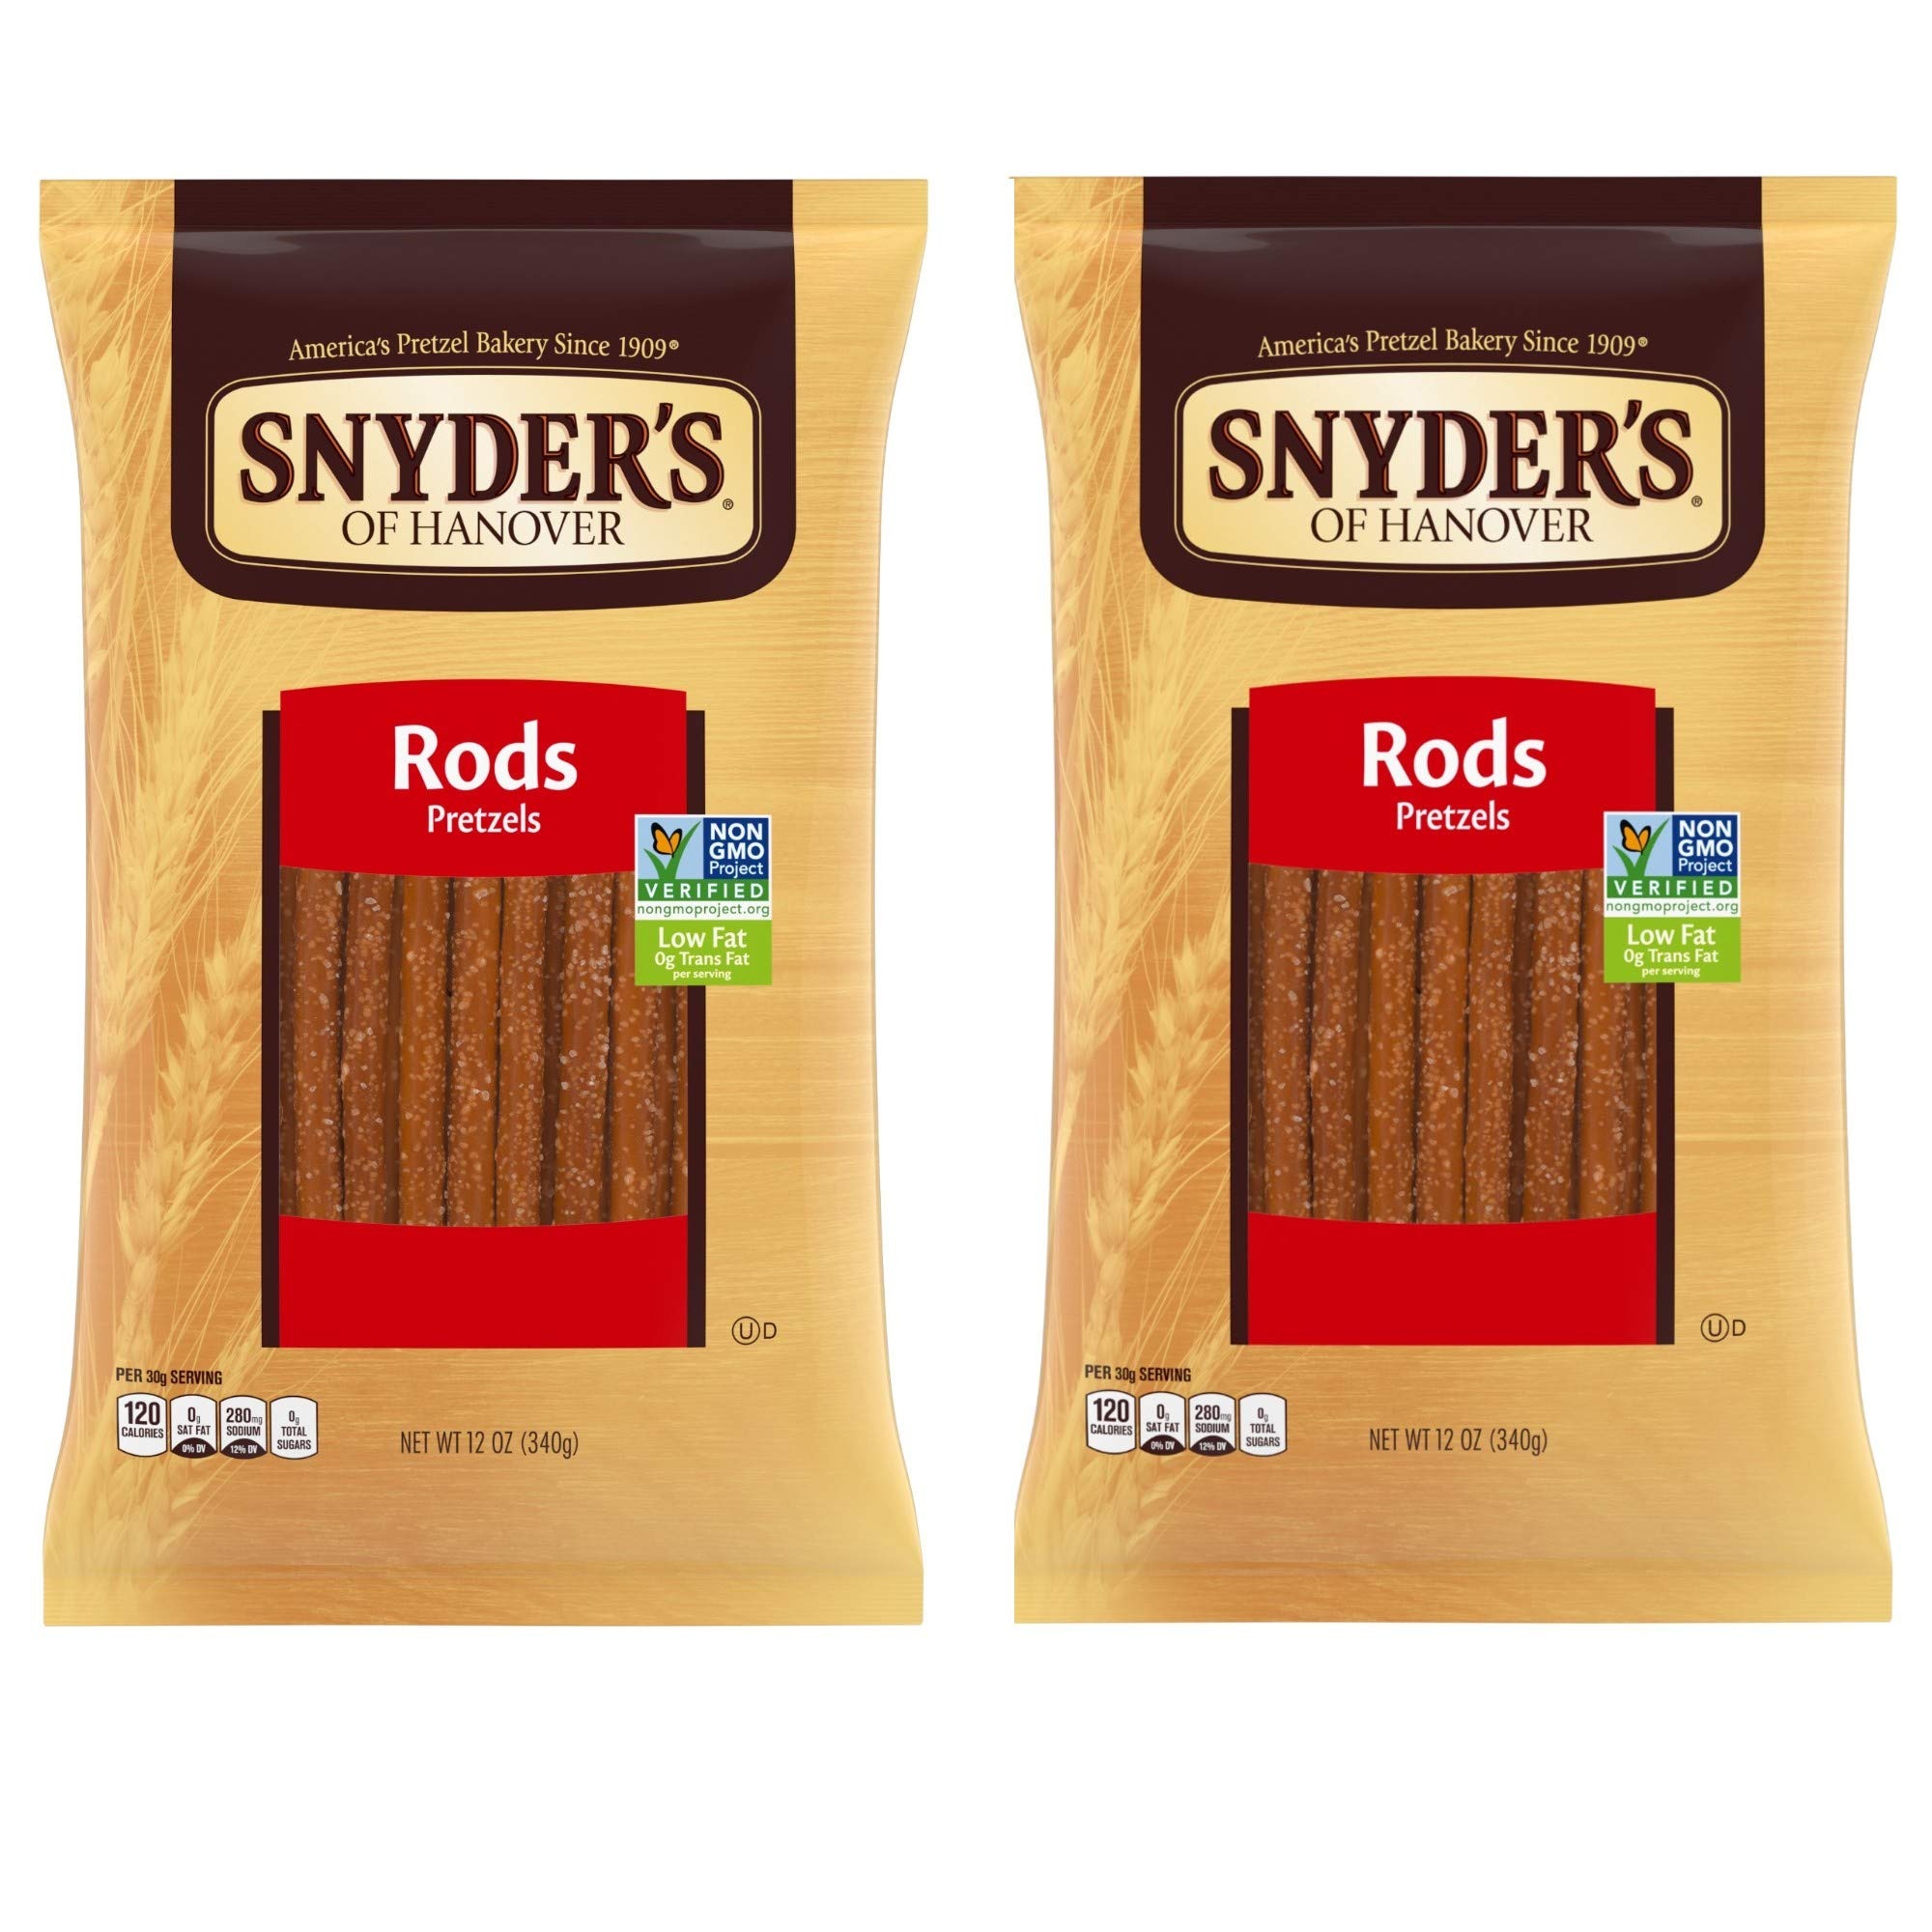
Item Name: Snyder's of Hanover Rod Pretzels - 12 oz by Snyder's of Hanover
Bullet Point 1: CRUNCHY PRETZEL RODS: Dark and flavorful pretzel rods are perfect for dipping, decorating, or snacking, or a snack on any occasion!
Bullet Point 2: PRETZEL SNACK: Rod shape is a perfect accompaniment to your favorite mustard, hummus, or cheese dip
Bullet Point 3: NON-GMO SCHOOL SNACK: Our pretzels are non-GMO Project Verified and made in a facility that does not process peanuts - safe for nut-free schools
Bullet Point 4: PERFECT PARTY FAVOR AND HALLOWEEN TREAT: Pretzel rod shape perfect for dipping or decorating and pretzel rods make great gifts or treats
Bullet Point 5: Ships as a 2 pcs single shareable 12 ounce bag
Product Description: Snyder's of Hanover Rod Pretzels - 12 oz - 2 pk
Value: 2.0
Unit: Count

Price: 8.815